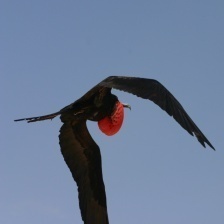
Species: FRIGATE
Scientific name: FREGATIDAE